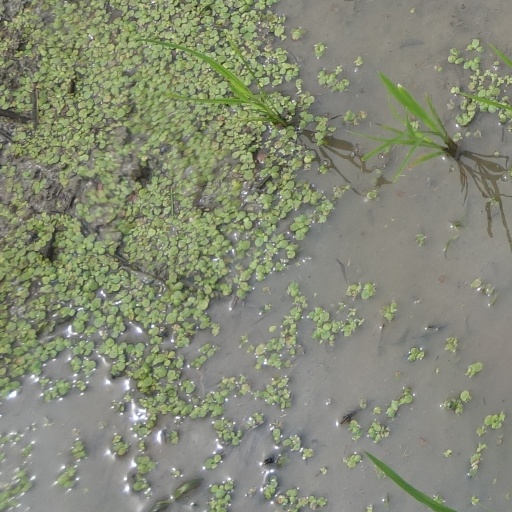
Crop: rice